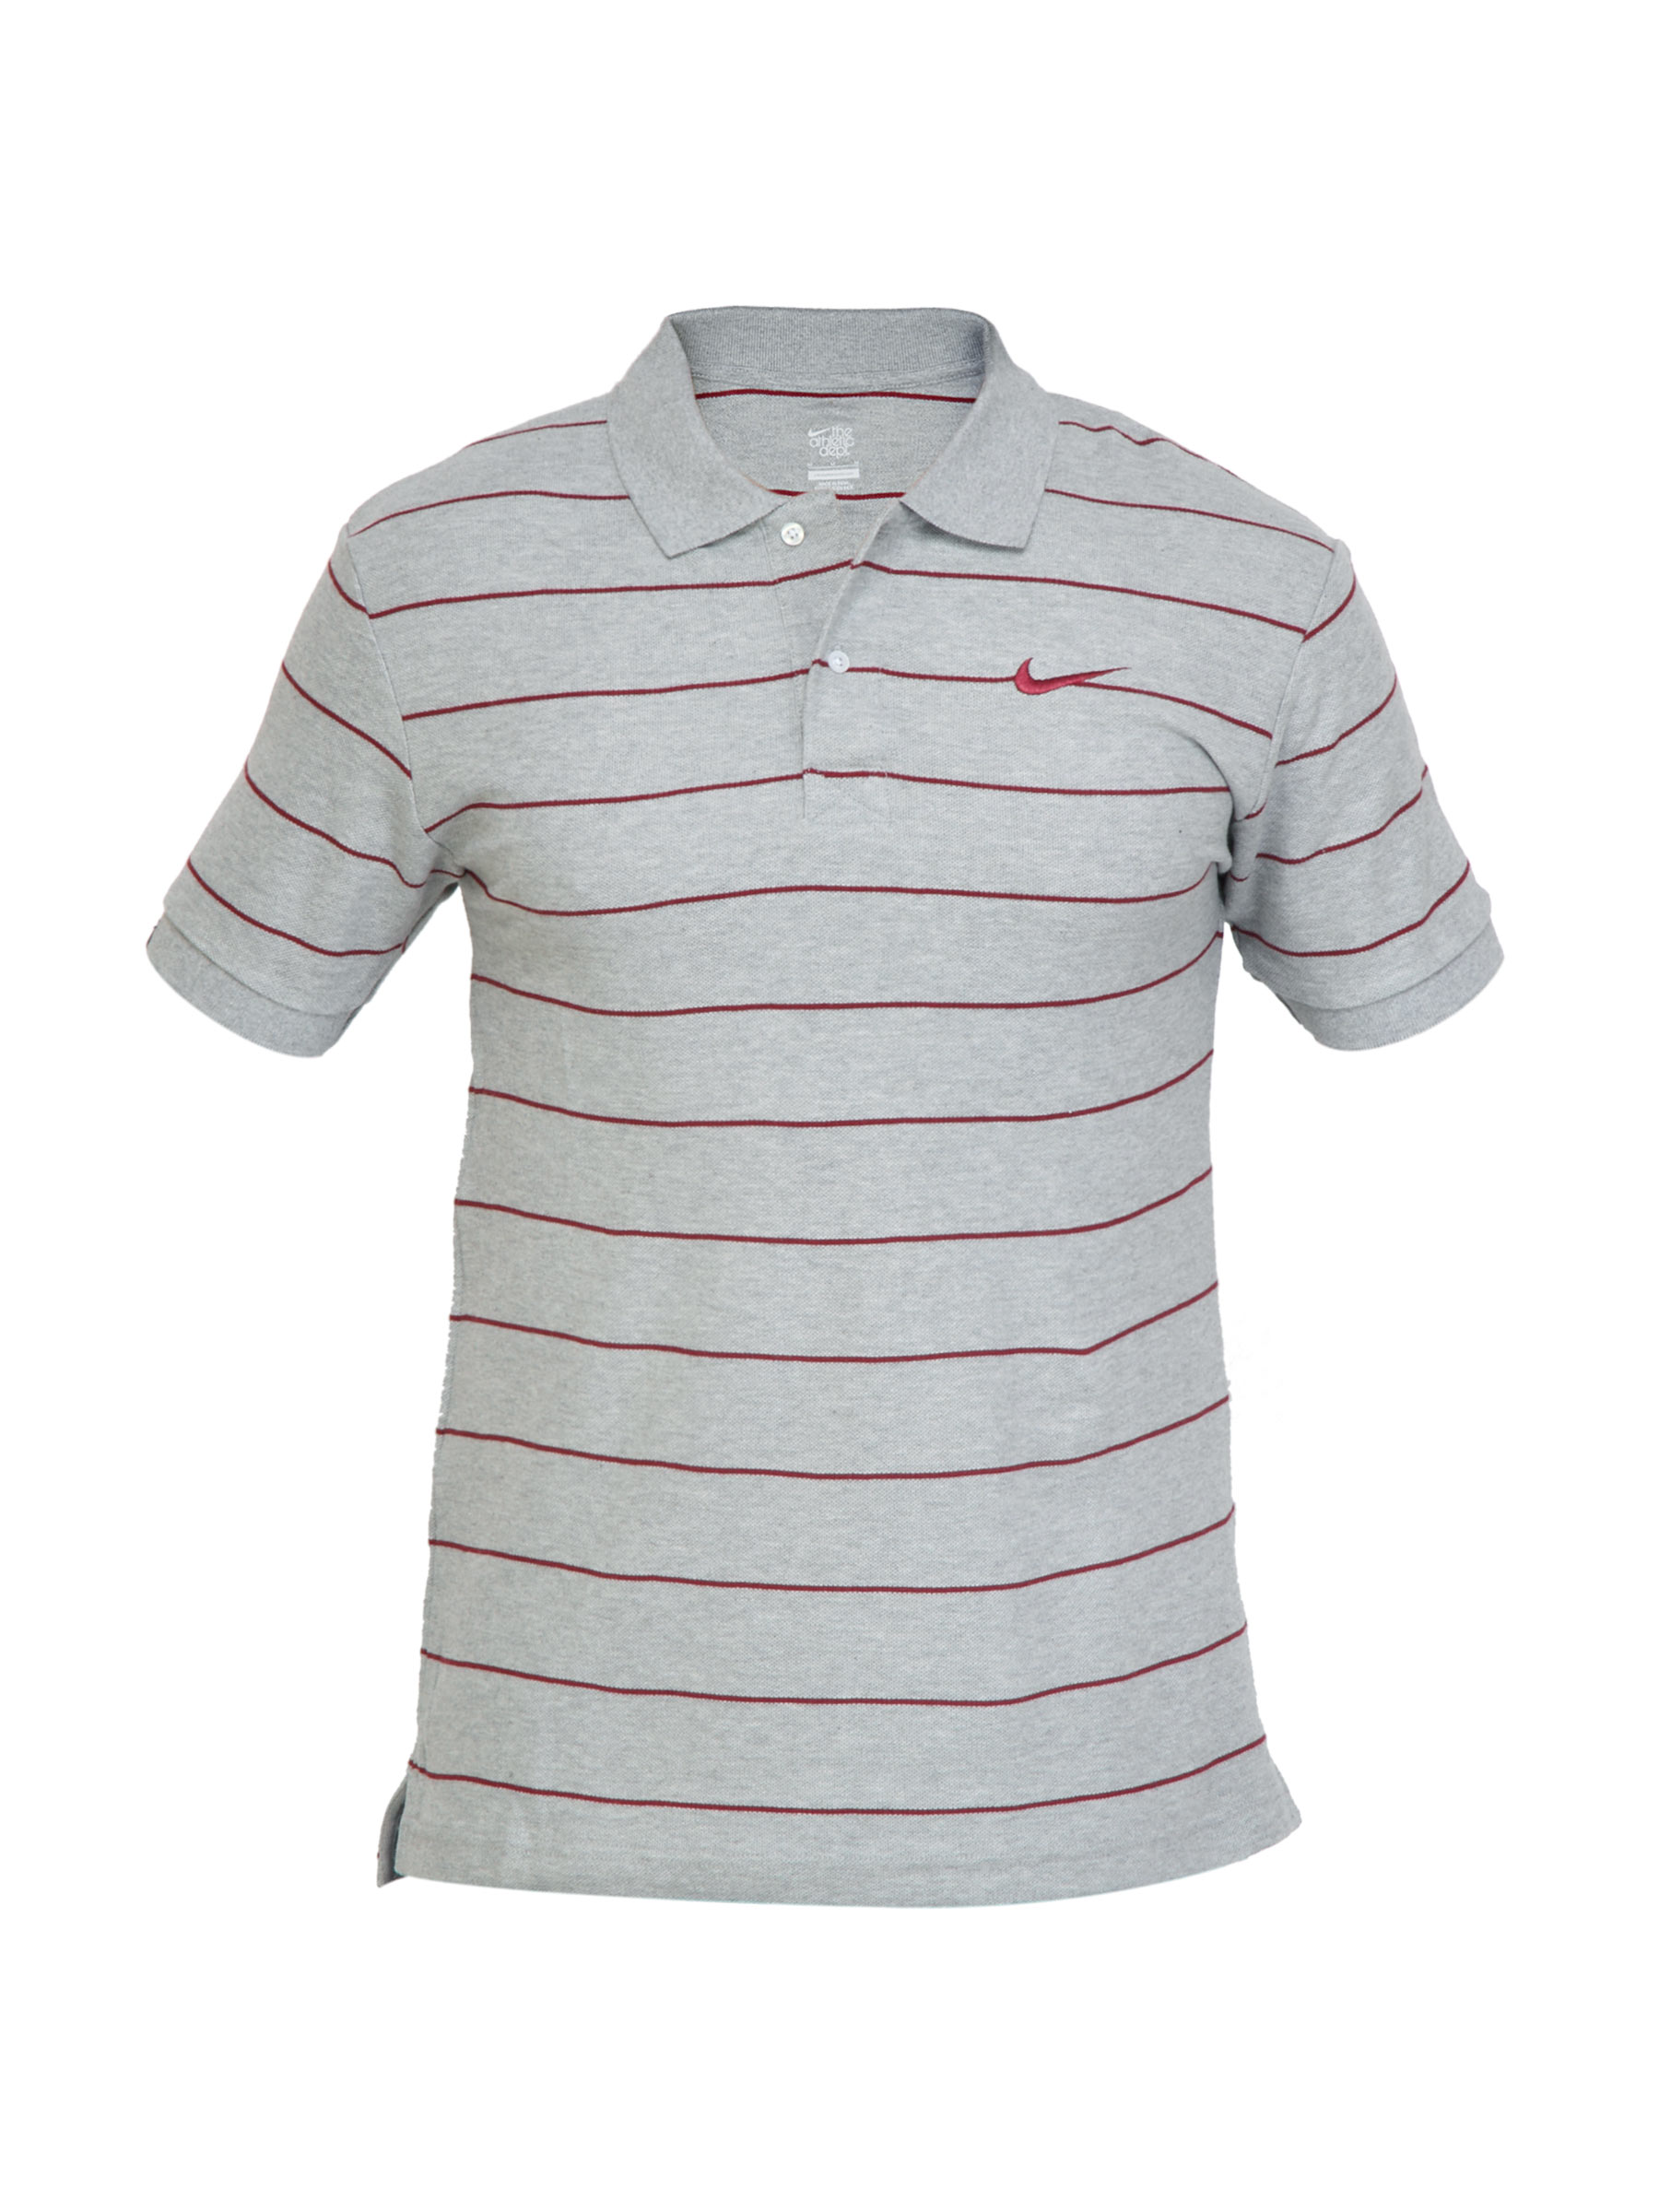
Nike Men Sptcasl Grey Polo T-Shirts
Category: Apparel / Topwear / Tshirts
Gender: Men
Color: Grey
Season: Fall 2011
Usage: Casual